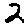
Label: 2